Saint-Thégonnec Parish close

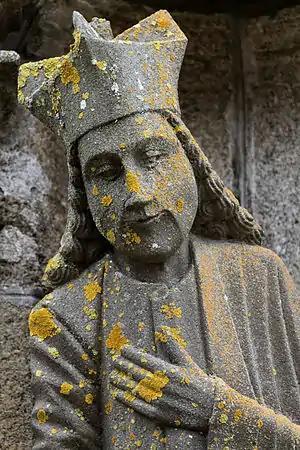
The iconic statue of John the Evangelist by Roland Doré which decorates one of the buttresses of the bell-tower porch

Whilst the church of Notre-Dame at Saint-Thégonnec was first built between 1563 and 1599, it has been rebuilt on many occasions since then and the 1563 gabled bell-tower porch on the left of the tower is the only part of the original church to survive. Above the porch is a statue of Saint Thégonnec and the side buttresses have niches containing Roland Doré (sculptor) statues depicting the Annunciation, John the Evangelist and Saint Nicolas. Inside the bell-tower porch are statues of four of the apostles, also by Doré, and over the entrance door to the church itself there is a statue of the Virgin Mary with child. The John the Evangelist statue carries the inscription In the Annunciation group, the pedestal of the statue of the angel is inscribed "Y GUILLERM" and that of the Virgin Mary "G POULIQUEN". The statue of Saint John inside the porch is inscribed "IAN GVILLOME", that of Saint James the Greater is inscribed "S JACQ H,MAZE et JACQUES PICARD", Saint Thomas carries a phylactery reading "CARNIS RESURRECTIONEM" and just to the left "Y.RIVOAL 1632." Doré of course added the iconic "La dérision du Christ" to the Saint-Thégonnec calvary.